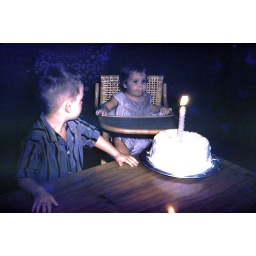
Peter looks on as Peggy, in highchair, looks at the candle on her cake for her first birthday; May 29, 1958 in Iloilo.